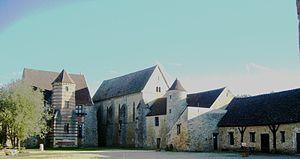
La commanderie de Coulommiers, usuellement appelée localement Commanderie des Templiers, est une commanderie templière puis hospitalière située à Coulommiers, dans le département de Seine-et-Marne en région Île-de-France, à environ 20 kilomètres au sud-est de Meaux et 60 kilomètres à l'est de Paris. Elle se trouve en ville haute, dans le quartier dit « des Templiers » situé dans le nord de la ville.